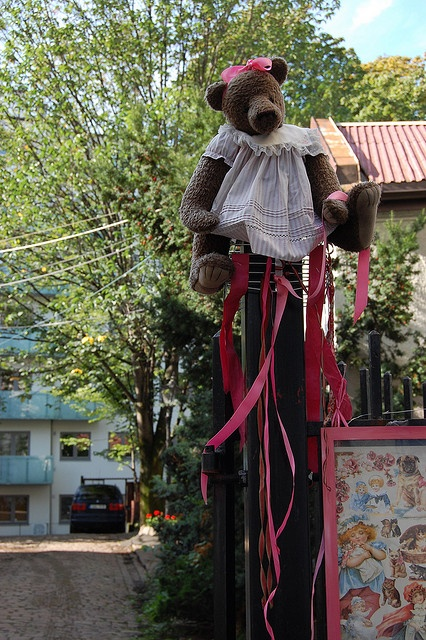
A teddy bear sits at the top of a pole in a neighborhood.
A stuffed bear wearing a white dress and pink bow sitting on top of a street pole.
A teddy bear is being tied on a pose with pink ribbon.
A teddy bear is upon a pole out doors.
a big bear sitting on top of a pole